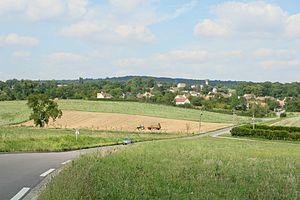
Guitrancourt est une commune du département des Yvelines, dans la région Île-de-France, en France, située à 7 km environ au nord-est de Mantes-la-Jolie.
Jacques Lacan, né le 13 avril 1901 à Paris 3ᵉ et mort le 9 septembre 1981 à Paris 6ᵉ, est un psychiatre et psychanalyste français.